Anglia knight

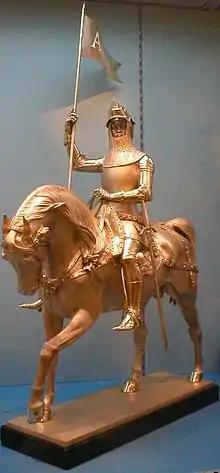
The Anglia knight

The Anglia knight is a sterling silver trophy commissioned by William III of the Netherlands in 1850 for the Falcon Club, a society that met once a year to compete in horse races, falconry and other sports. The trophy weighs over 700 troy ounces (22 kg, 48 lbs)